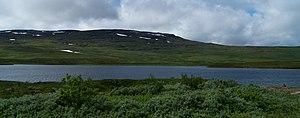
Le Guoletisjavrre, un lac dans le nord de la Suède.